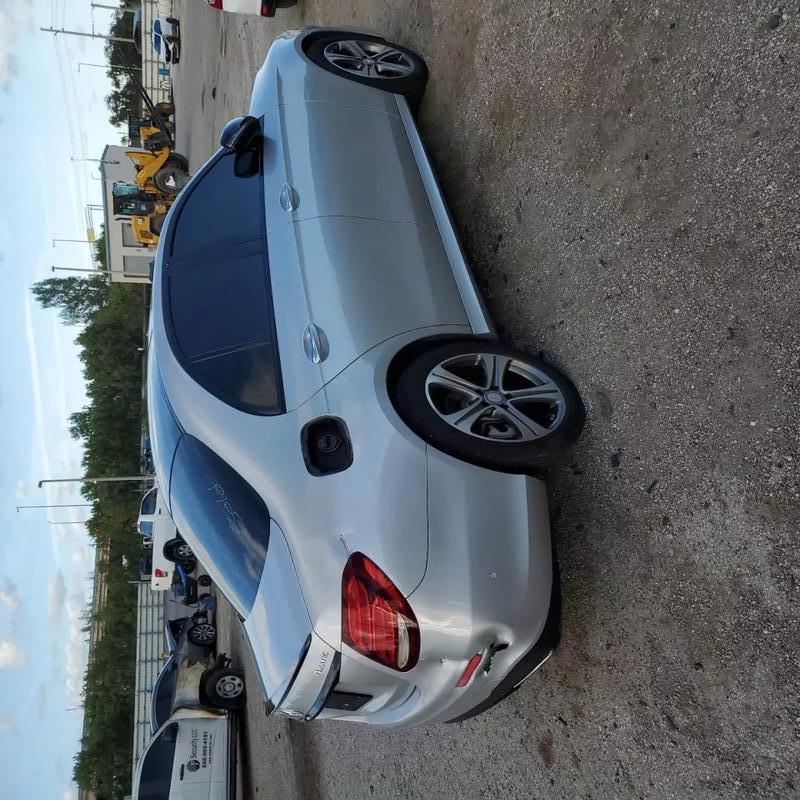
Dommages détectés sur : aile arrière droite, pare-choc arrière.
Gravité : majeur